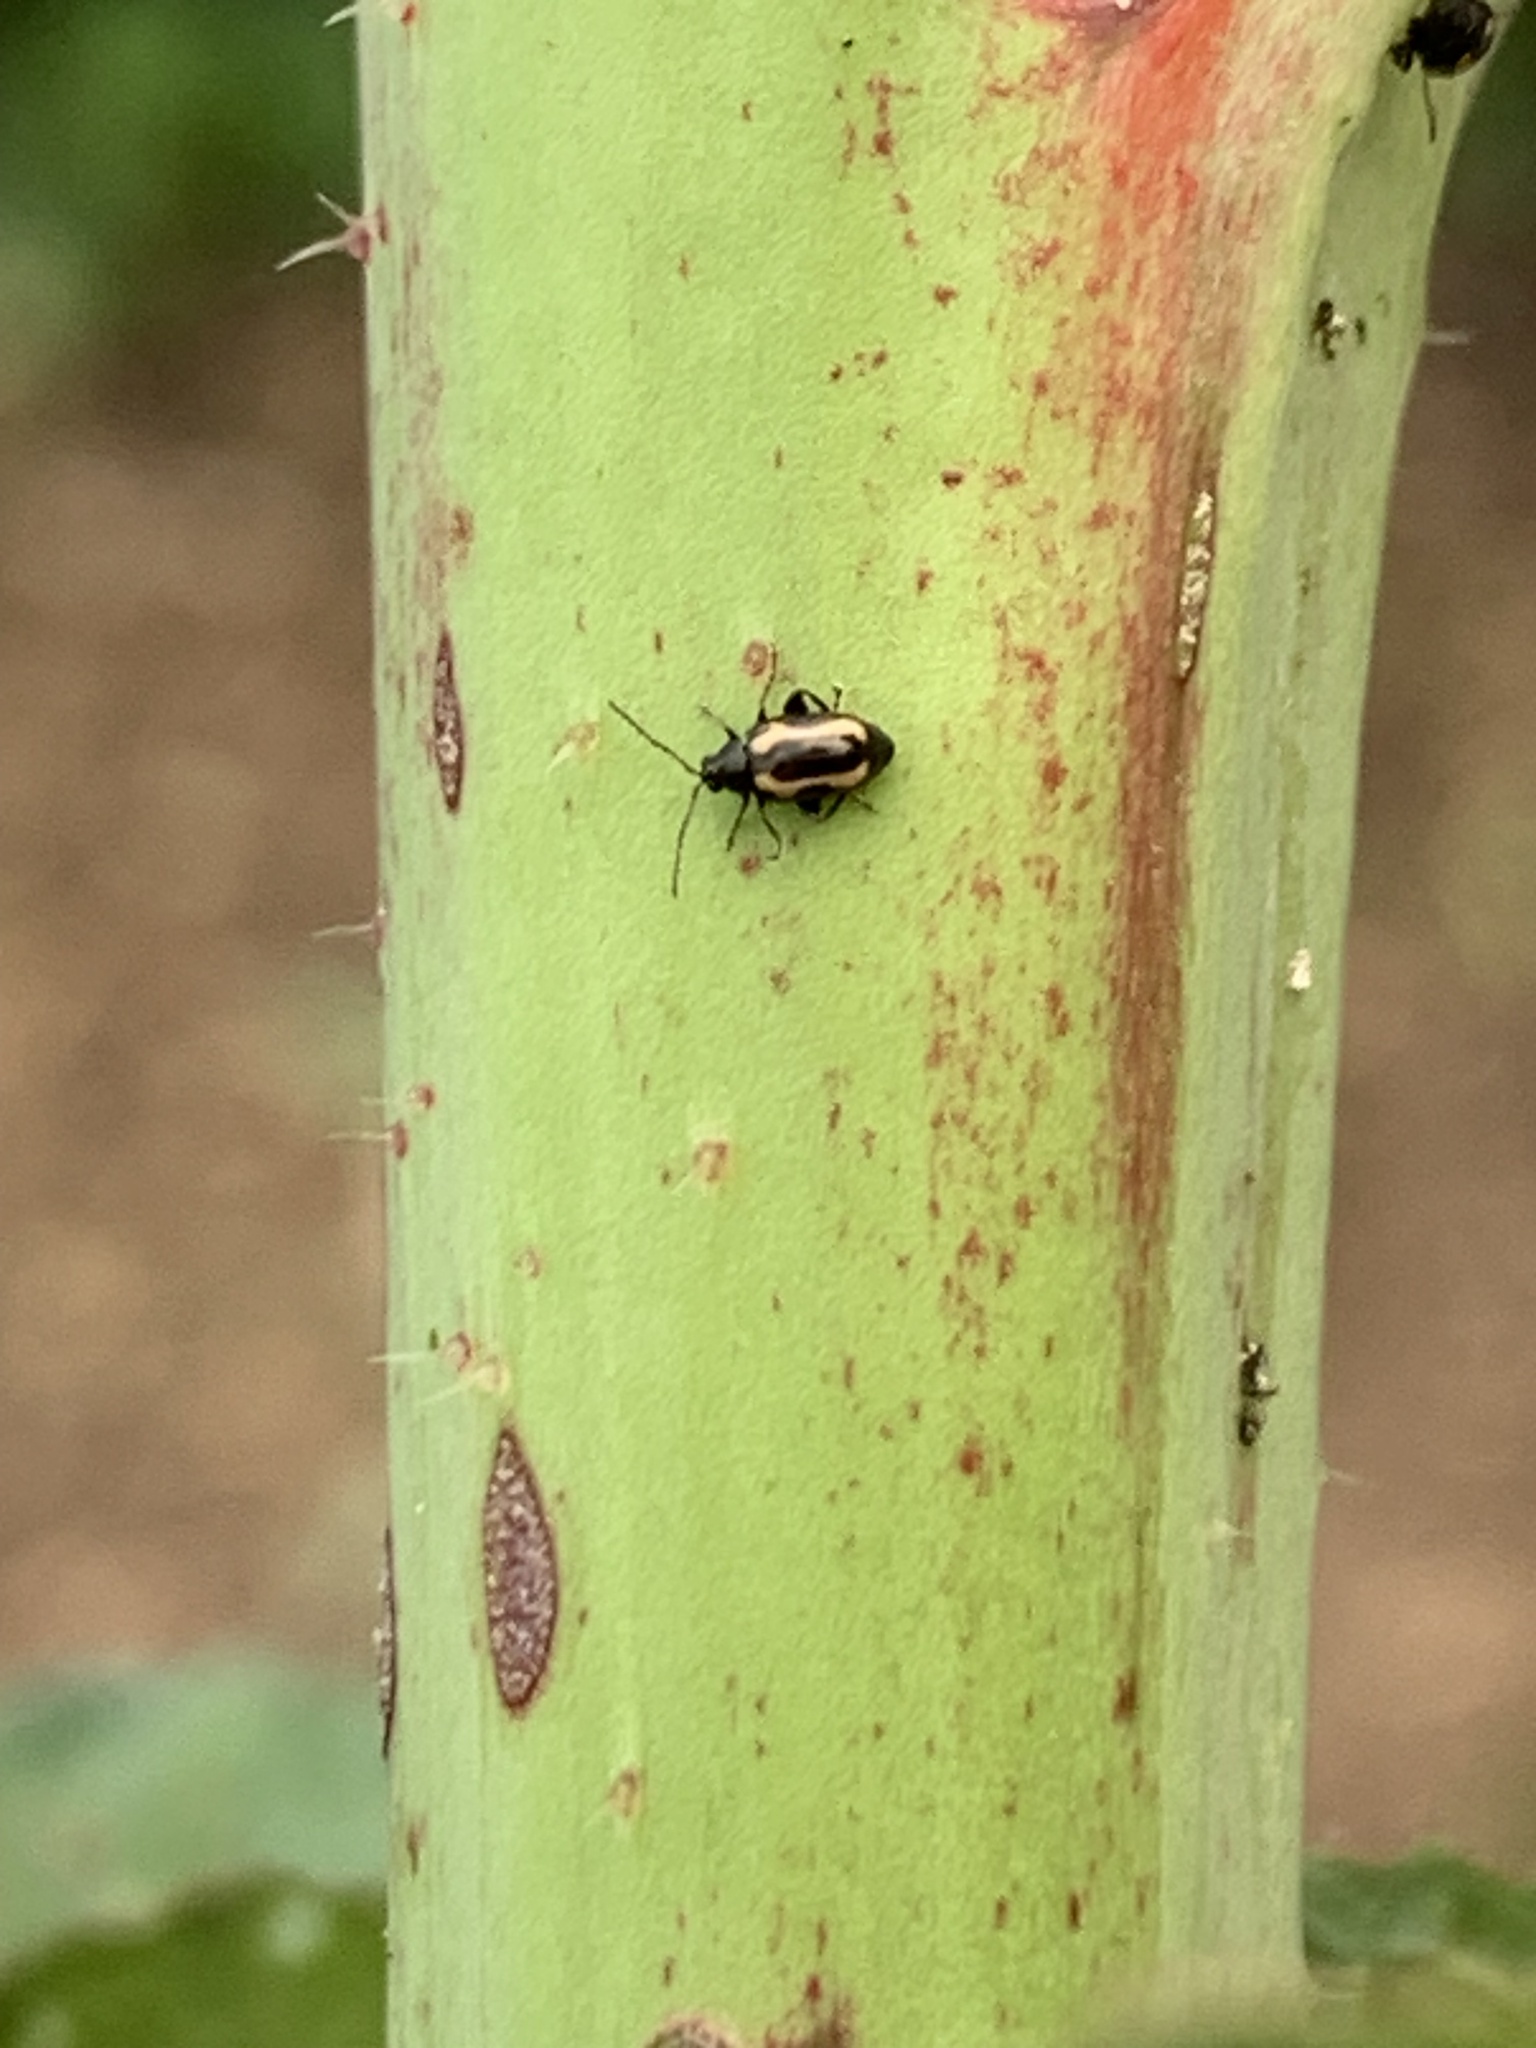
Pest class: striped_flea_beetle